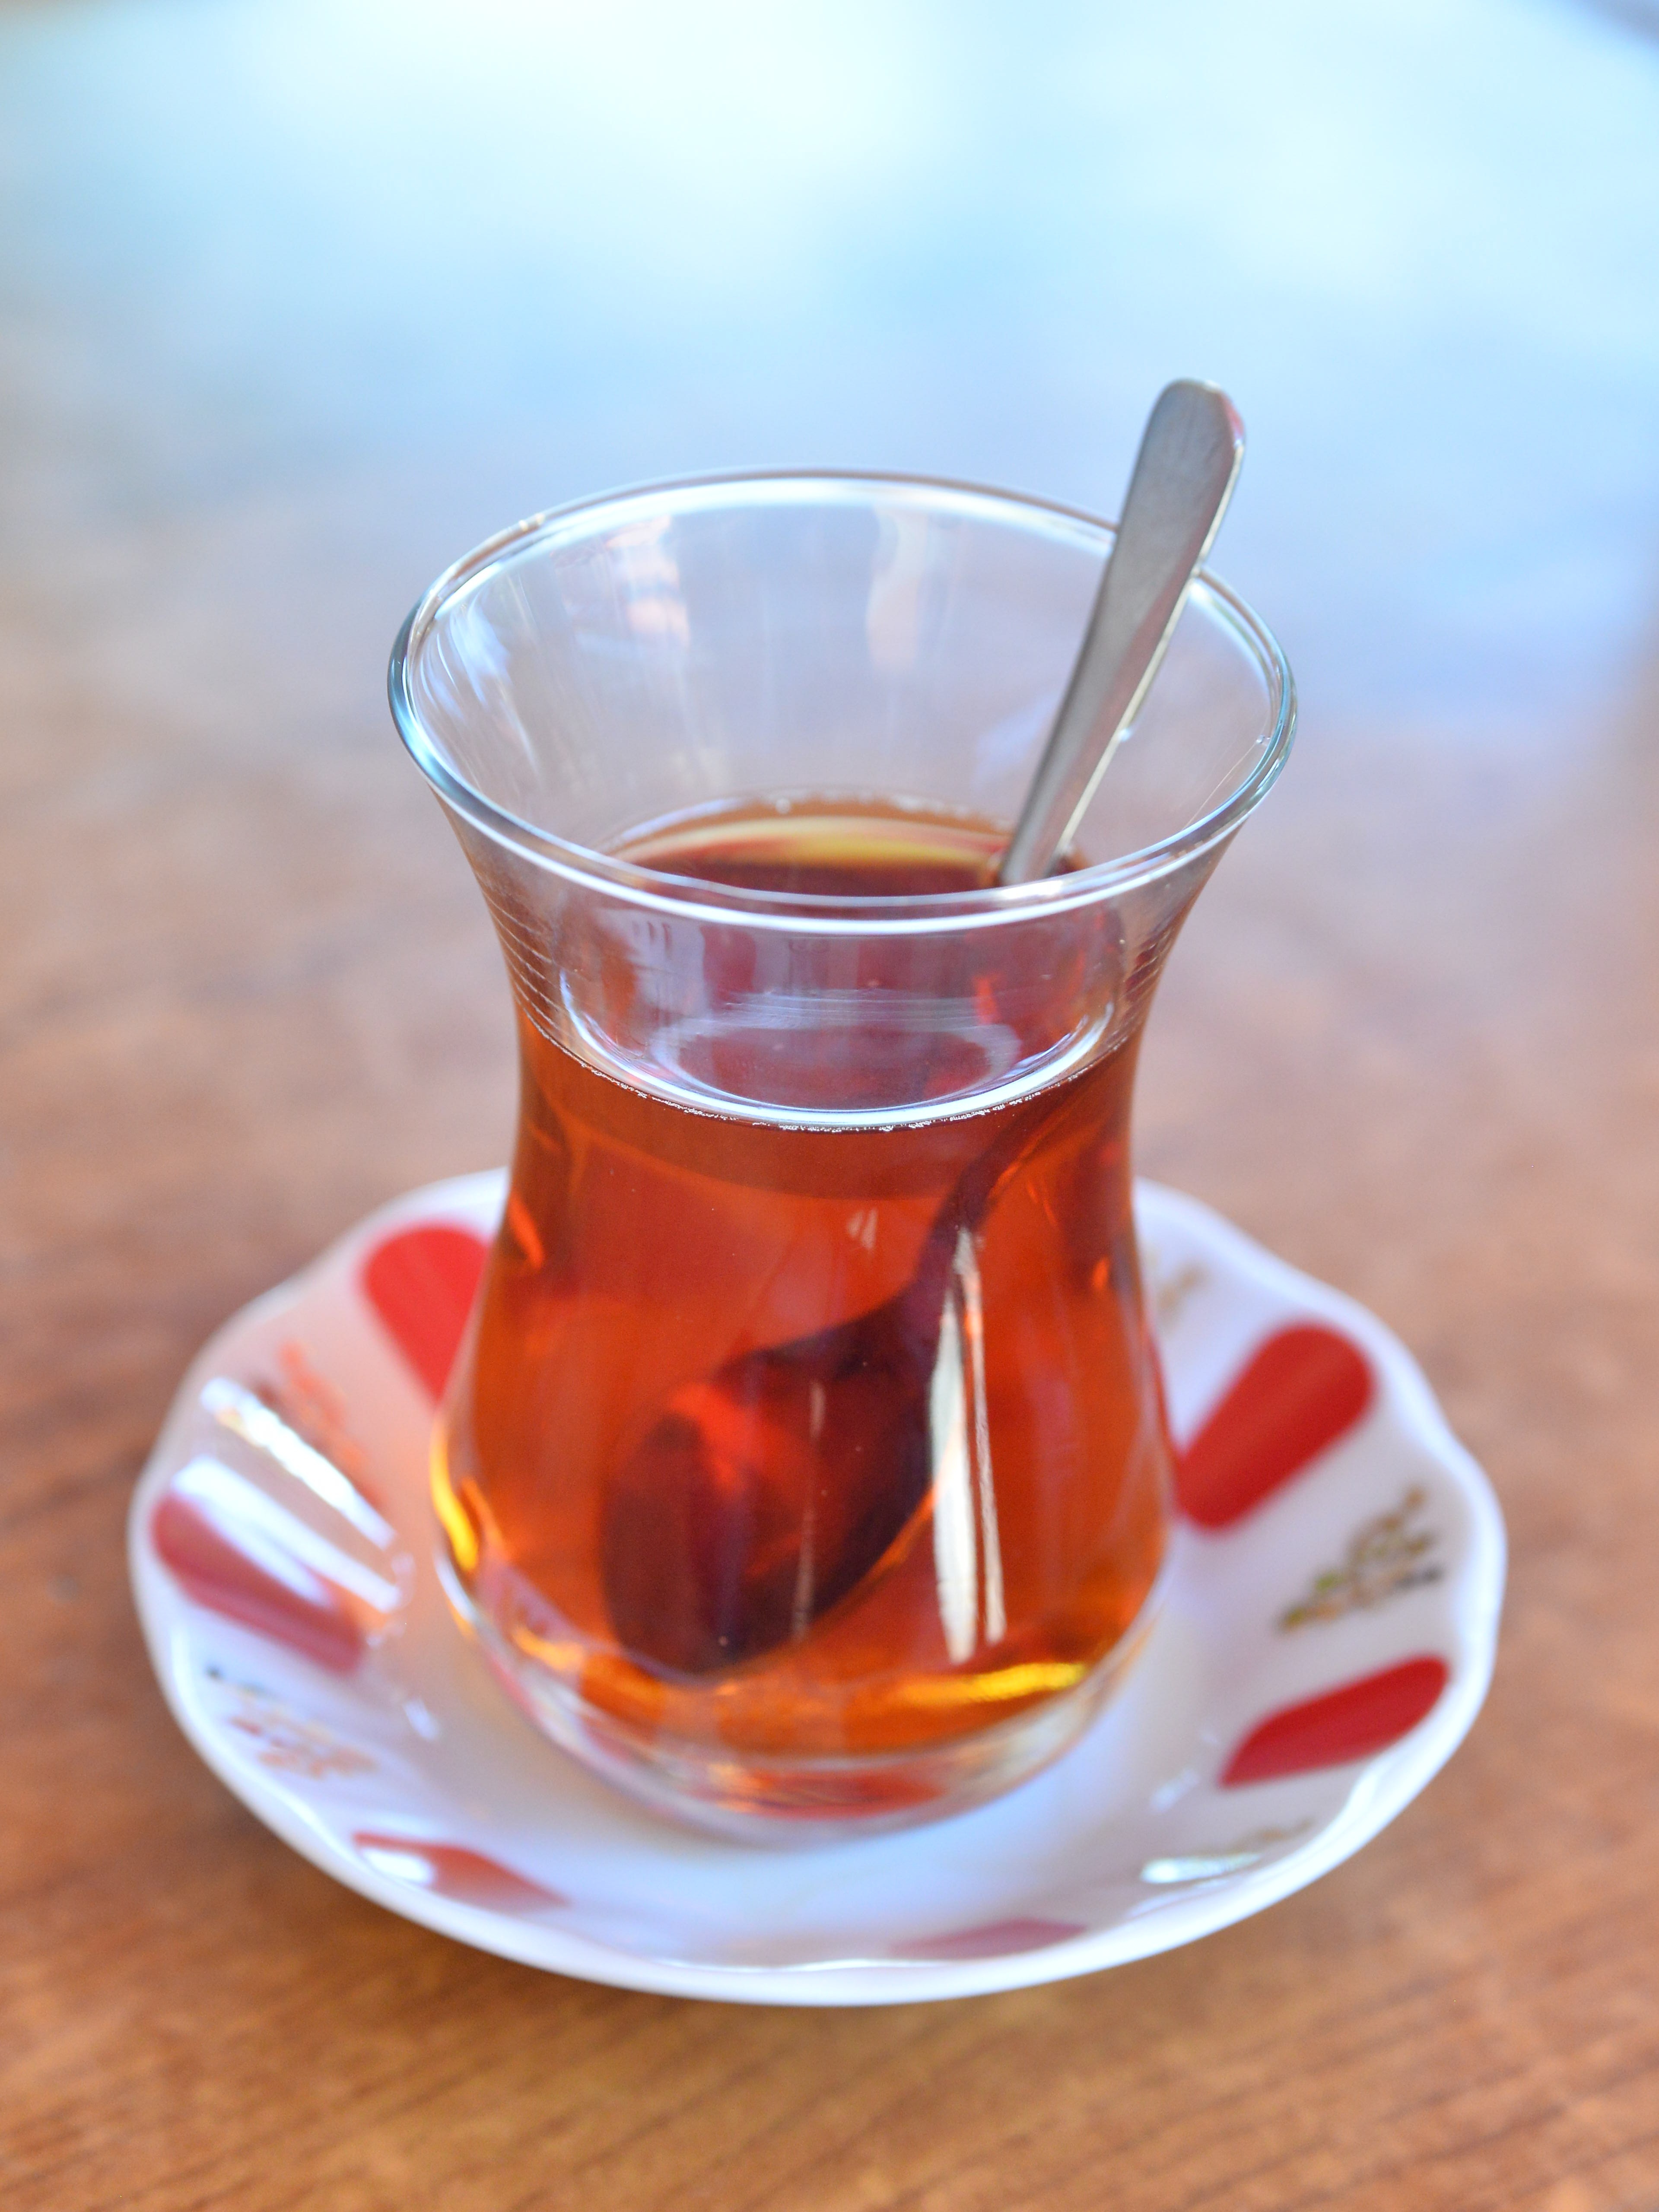
tea, glass, food, produce, drink, flavor, grog, distilled beverage, turkish tea